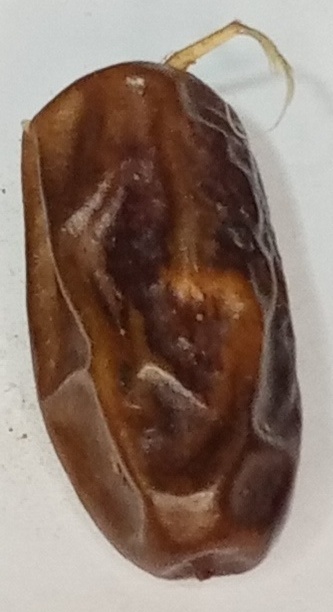
Variety: gajar
Size: small
Grade: grade-3